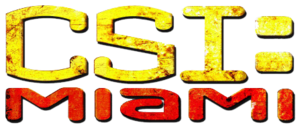
CSI: Miami
CSI: Miami er en amerikansk kriminal-tv-serie, som havde premiere den 23. september 2002 på CBS. Serien er et spin-off af CSI: Crime Scene Investigation. Serien følger et kriminalteknisk team ledet af Horatio Caine i Miami. Caine's team opklarer sager svarende til deres Las Vegas kolleger.